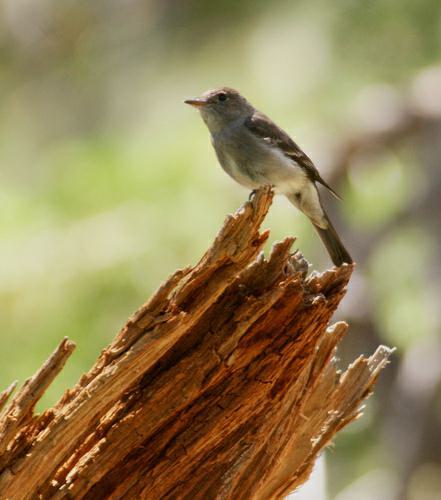
A photo of a western wood pewee